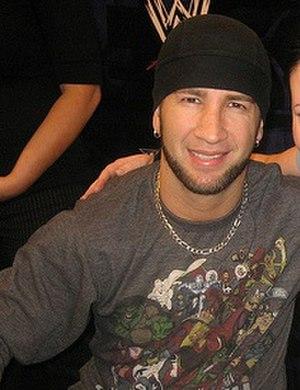
Gregory Shane Helms est un catcheur américain.